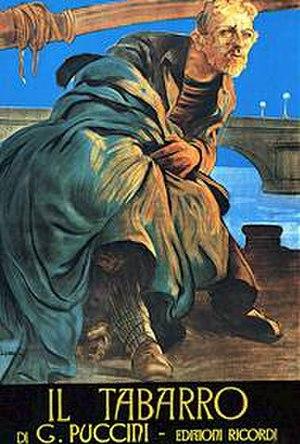
Il tabarro est un opéra en un acte de Giacomo Puccini. Le livret est de Giuseppe Adami, d'après une pièce de Didier Gold. C'est le premier volet du triticco, qui contient trois opéras en un acte : Il tabarro, Suor Angelica, Gianni Schicchi.